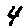
Label: 4